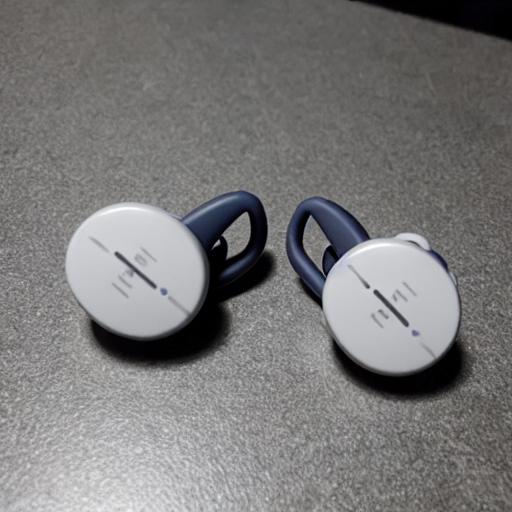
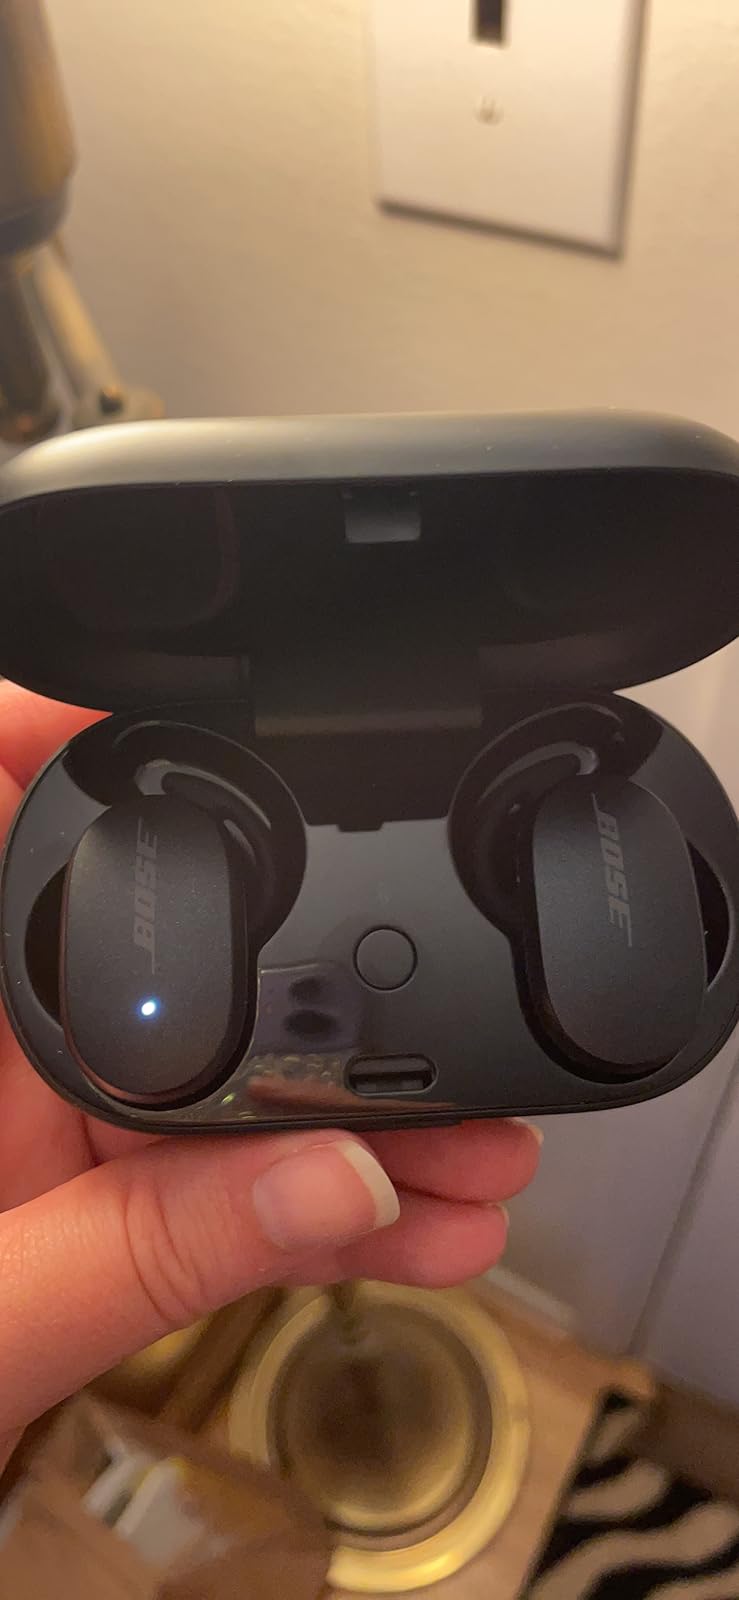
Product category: earbuds
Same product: no